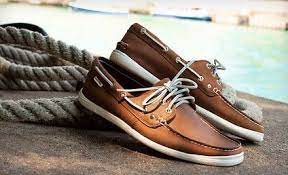
Label: Boat